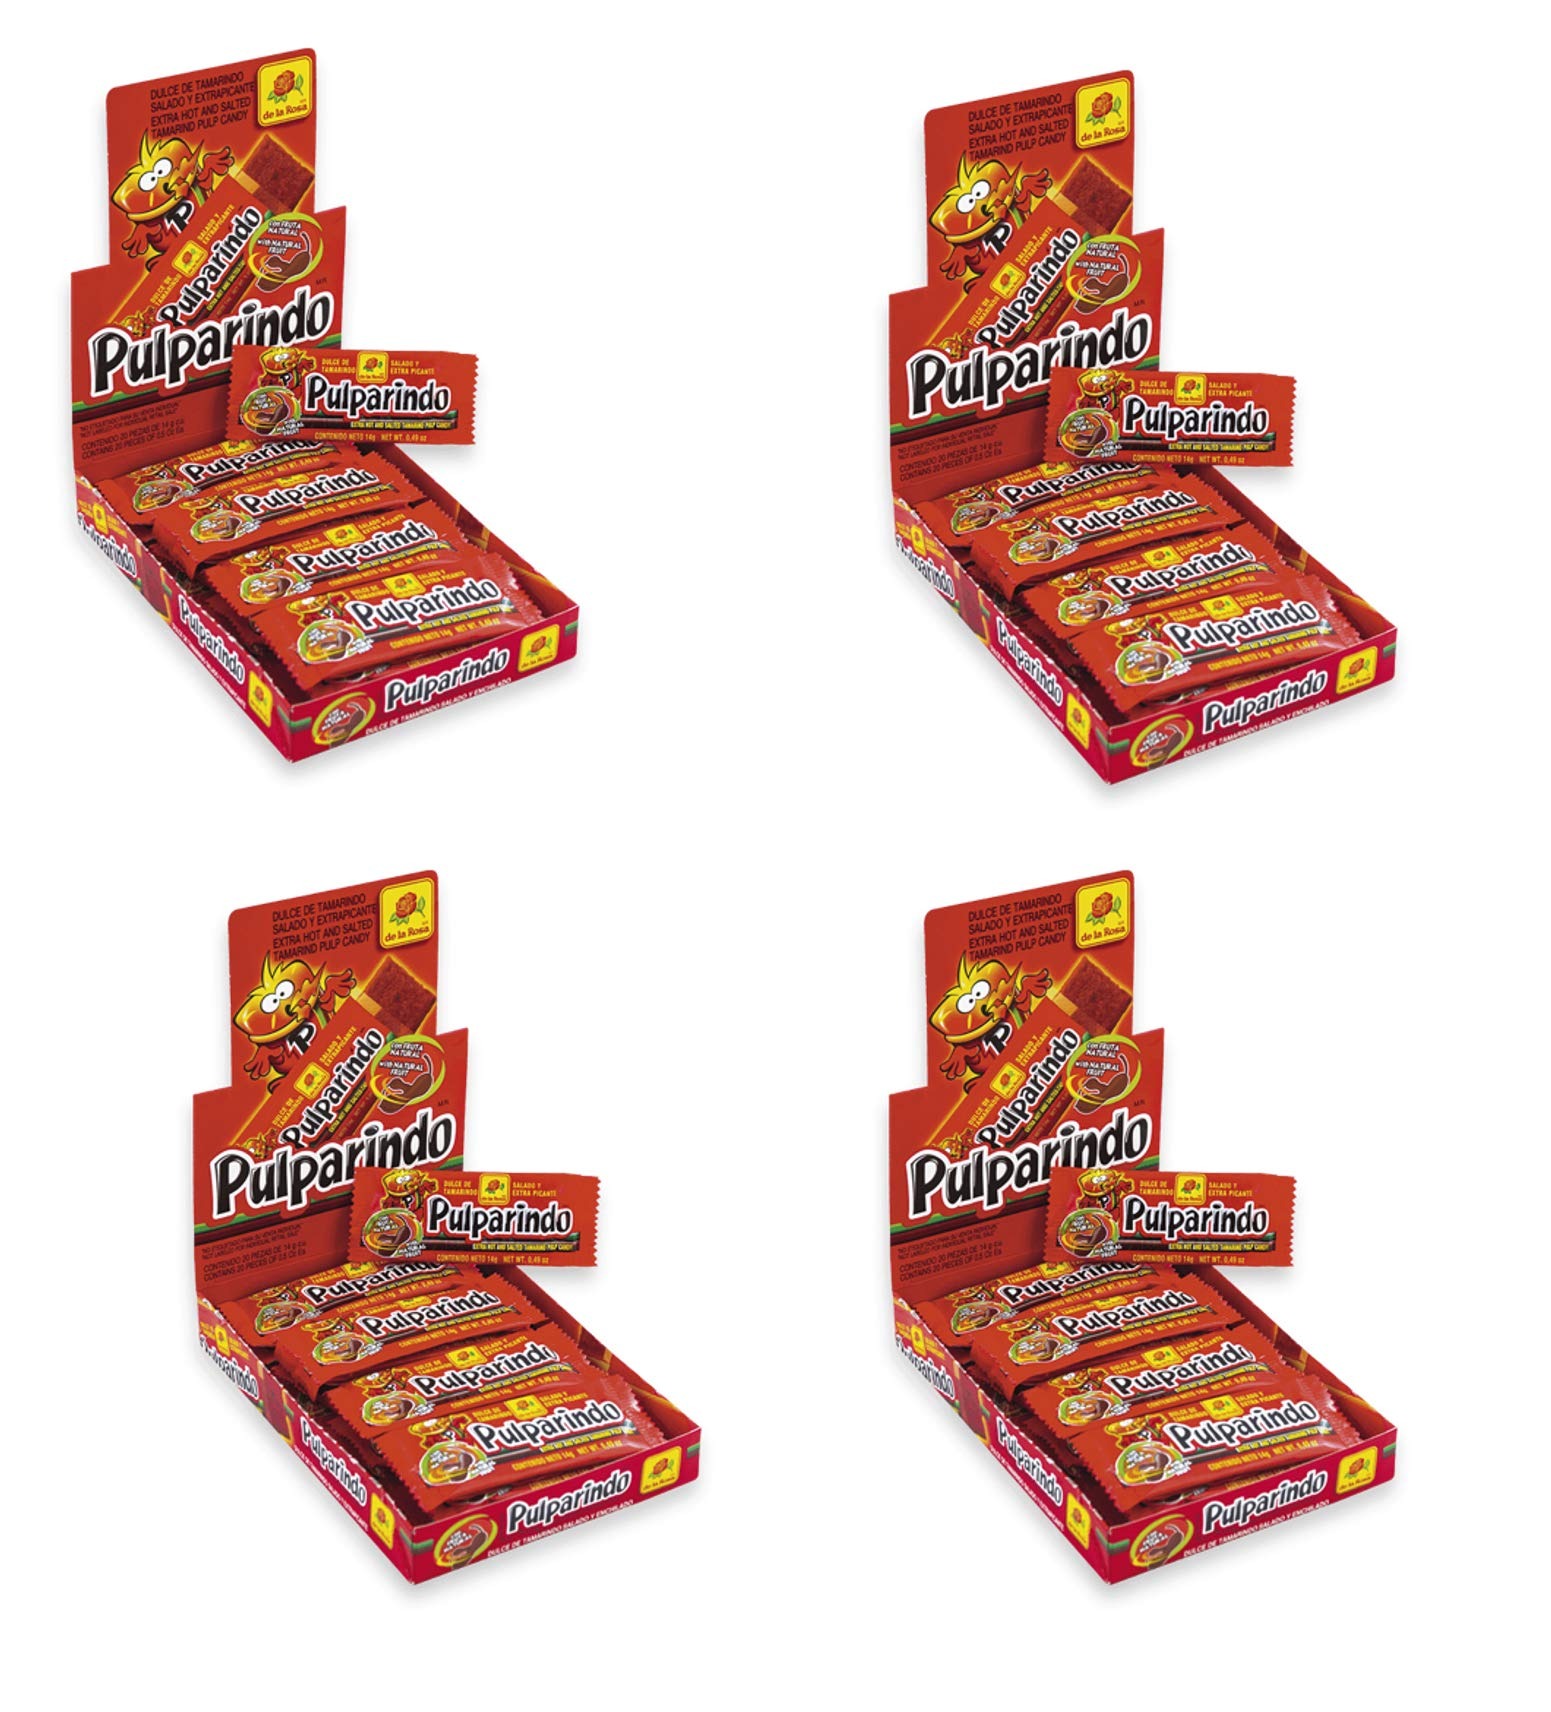
Item Name: Pulparindo Flavors Bundle (4 Xspixy)
Bullet Point 1: Natural Flavors: Contains 4 Xspixy sticks with natural fruit flavors
Bullet Point 2: Multi-Use: Great for snacking, parties, events, or gifting
Bullet Point 3: Portable Packaging: Each stick is individually wrapped for convenience
Bullet Point 4: Vegan & Gluten Free: Made with plant-based ingredients and no gluten
Bullet Point 5: Bulk Quantity: Contains 80 sticks total for sharing or stocking up
Product Description: The Original, made with natural Tamarind The sweet in all its extensions: acid, sweet, spicy and salad. Simply delicious. 4 Xspicy Pack
Value: 80.0
Unit: Count

Price: 9